Freeby

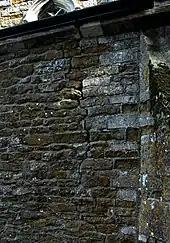
A crack in the north aisle of St Mary's parish church

The buildings in the village show some similarity of age and building style commensurate with estate management. This can be seen in window frames and doors, the use of ironstone and brick building materials with limestone decoration. At the T junction to the west of the village, set upon a bank, is a terrace of six houses called Sykes Row. The red brick and tiled roof construction with decorative window arches are striking. Ivy House Farm, the Old Barn and Woodbine Cottage are opposite and as the road dips down into the village the church can be glimpsed behind the mature trees that border its north and west walls. As the visitor proceeds along the road such cottages as Primrose, Highfield and Laburnum Cottage grace the sides with their unspoilt red brick and tile construction and well kept gardens. Further along Manor Farm and Glen Farm, working farms, display wonderful building features such as working sash windows. The Manor Farmhouse is Grade II listed. Since 1994 Freeby has been under the protection of the Freeby Conservation Area which covers 3.38 hectares sand was designated by Melton Borough Council. The settlement is relatively unspoilt as an agricultural village, certainly worthy of preservation and its buildings and rural nature are a credit to English Heritage. Most of the village, other than some farm buildings, are encompassed in the conservation area.